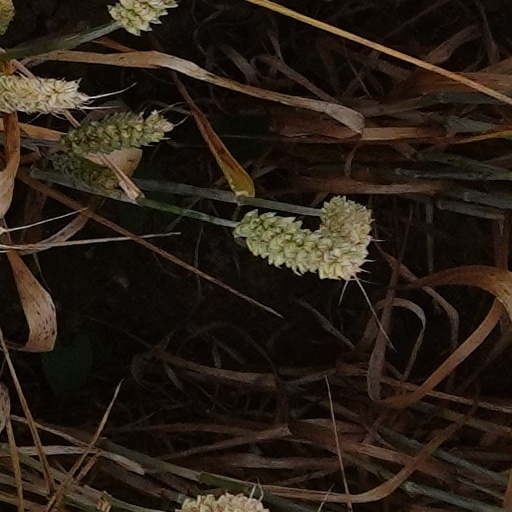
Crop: wheat